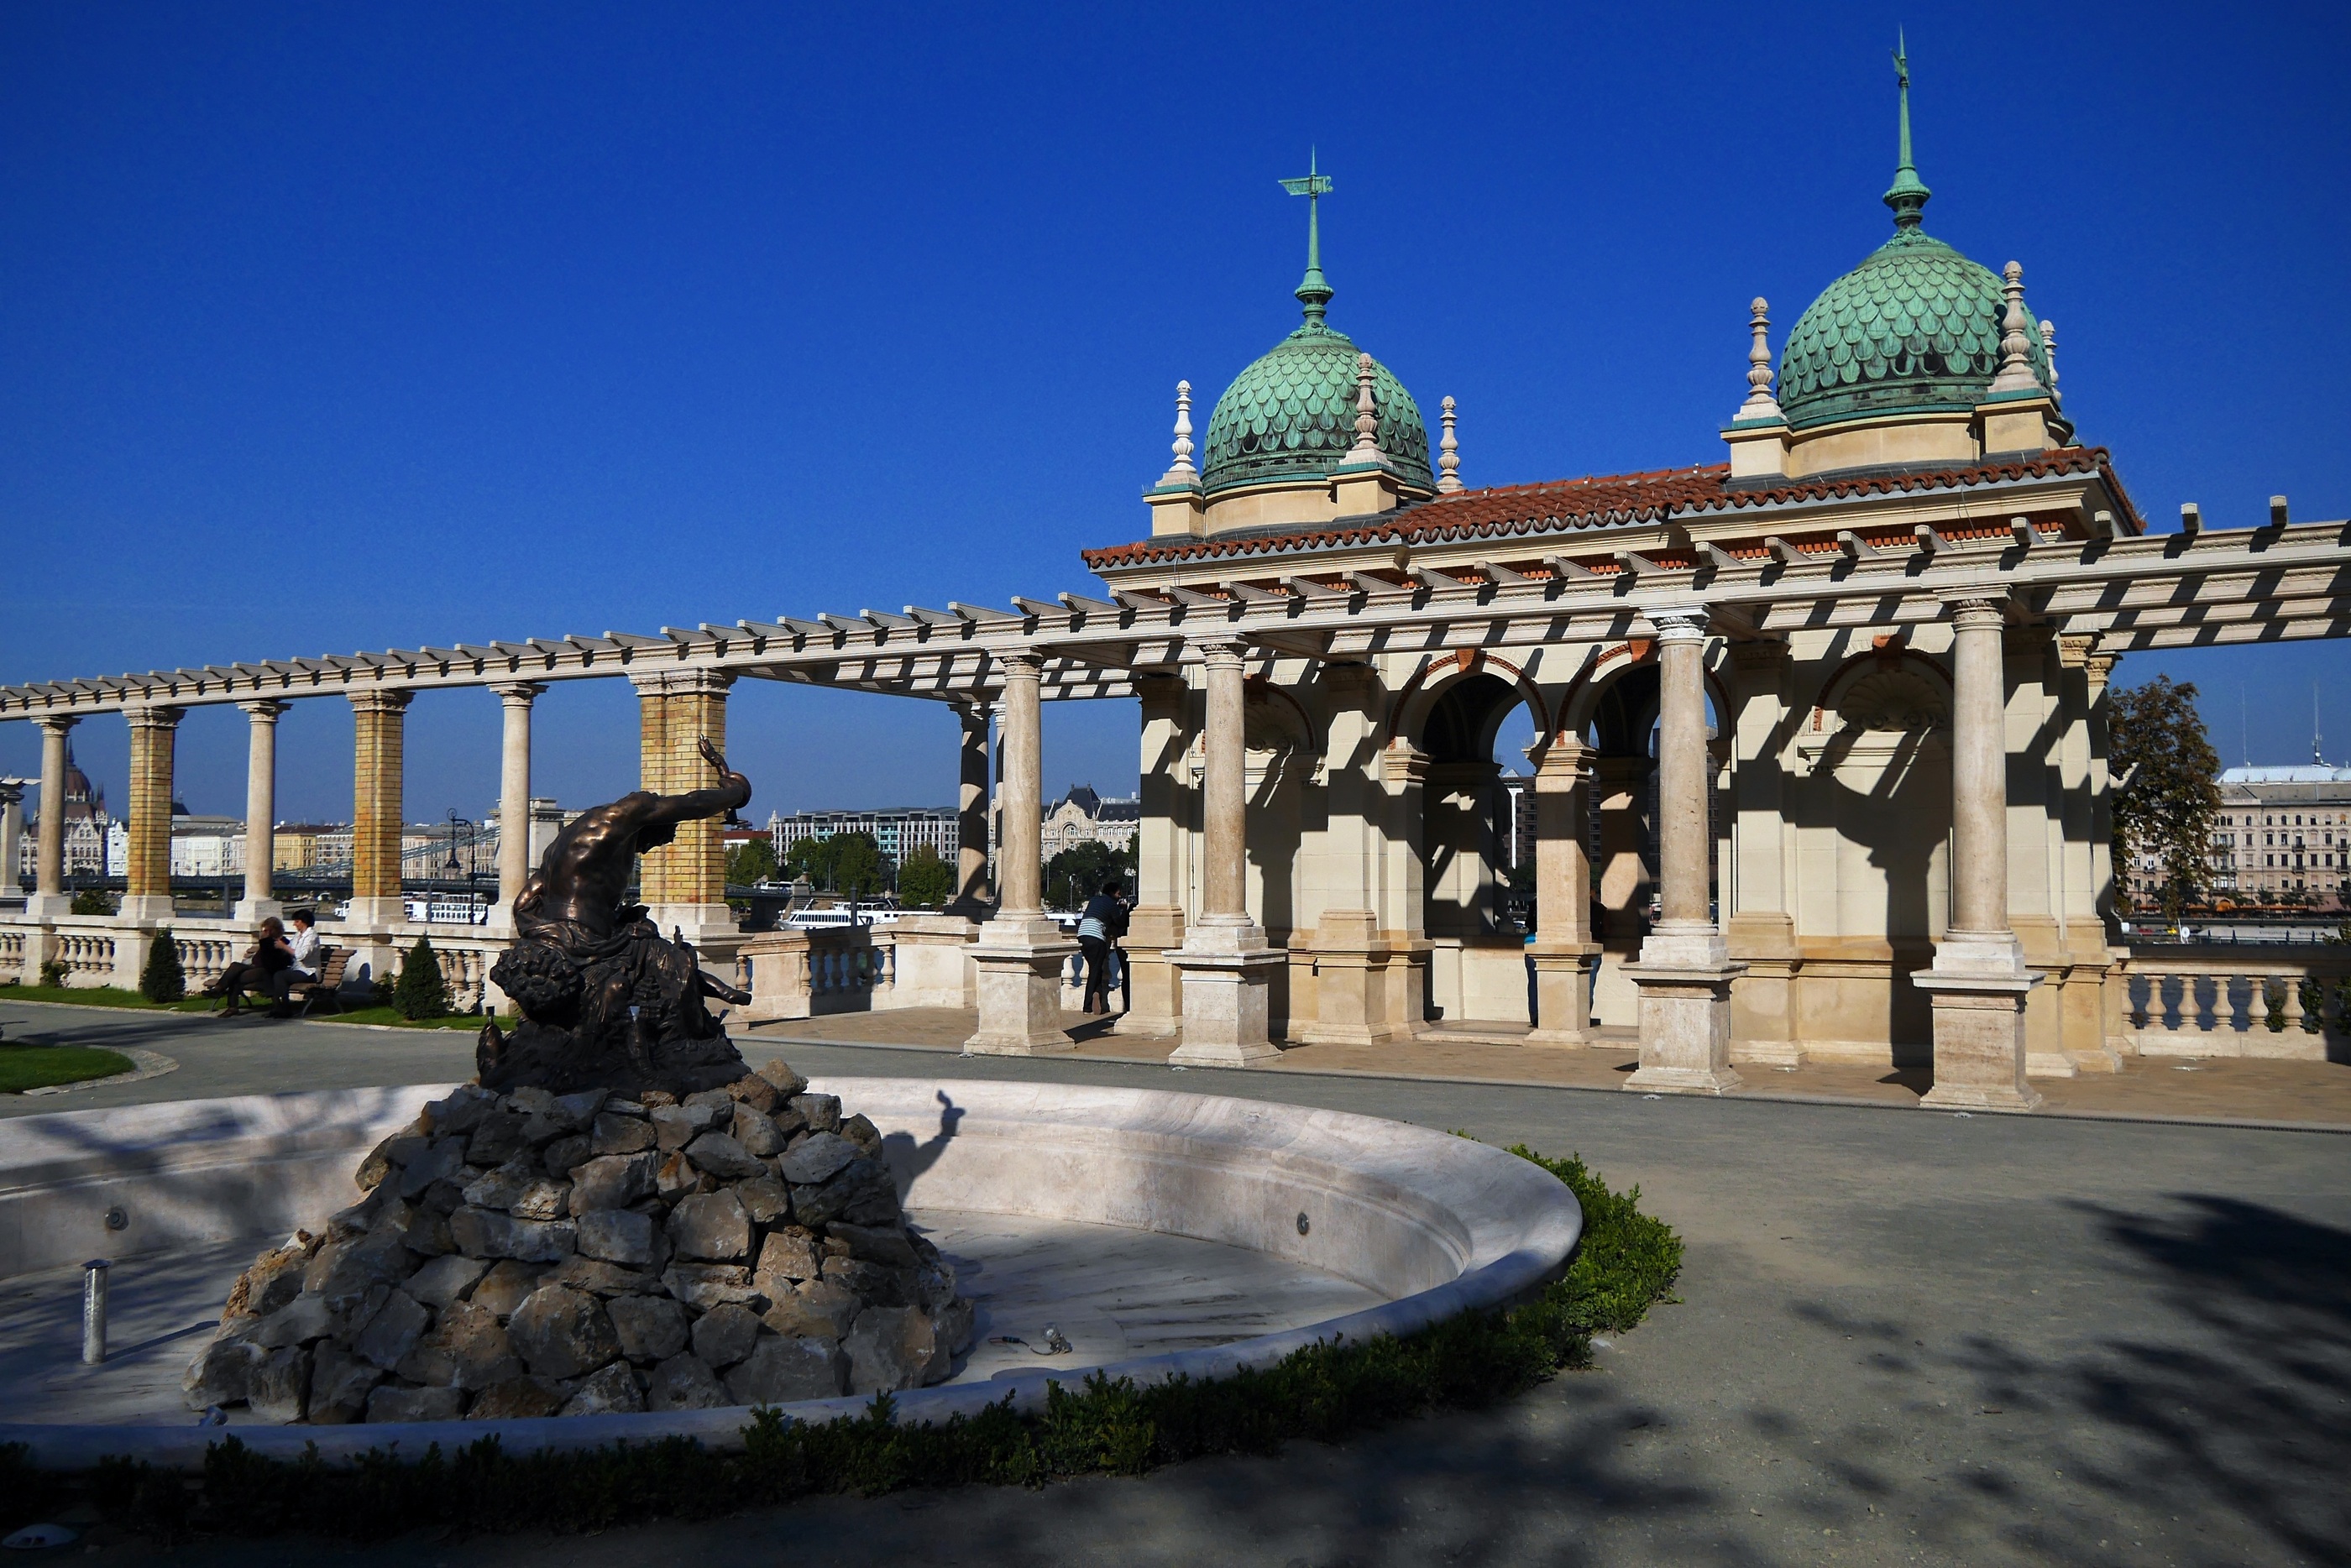
architecture, building, palace, monument, vacation, travel, plaza, landmark, tourism, place of worship, temple, budapest, town square, renovation, historic site, ancient history, castle garden bazaar, mikl's ybl